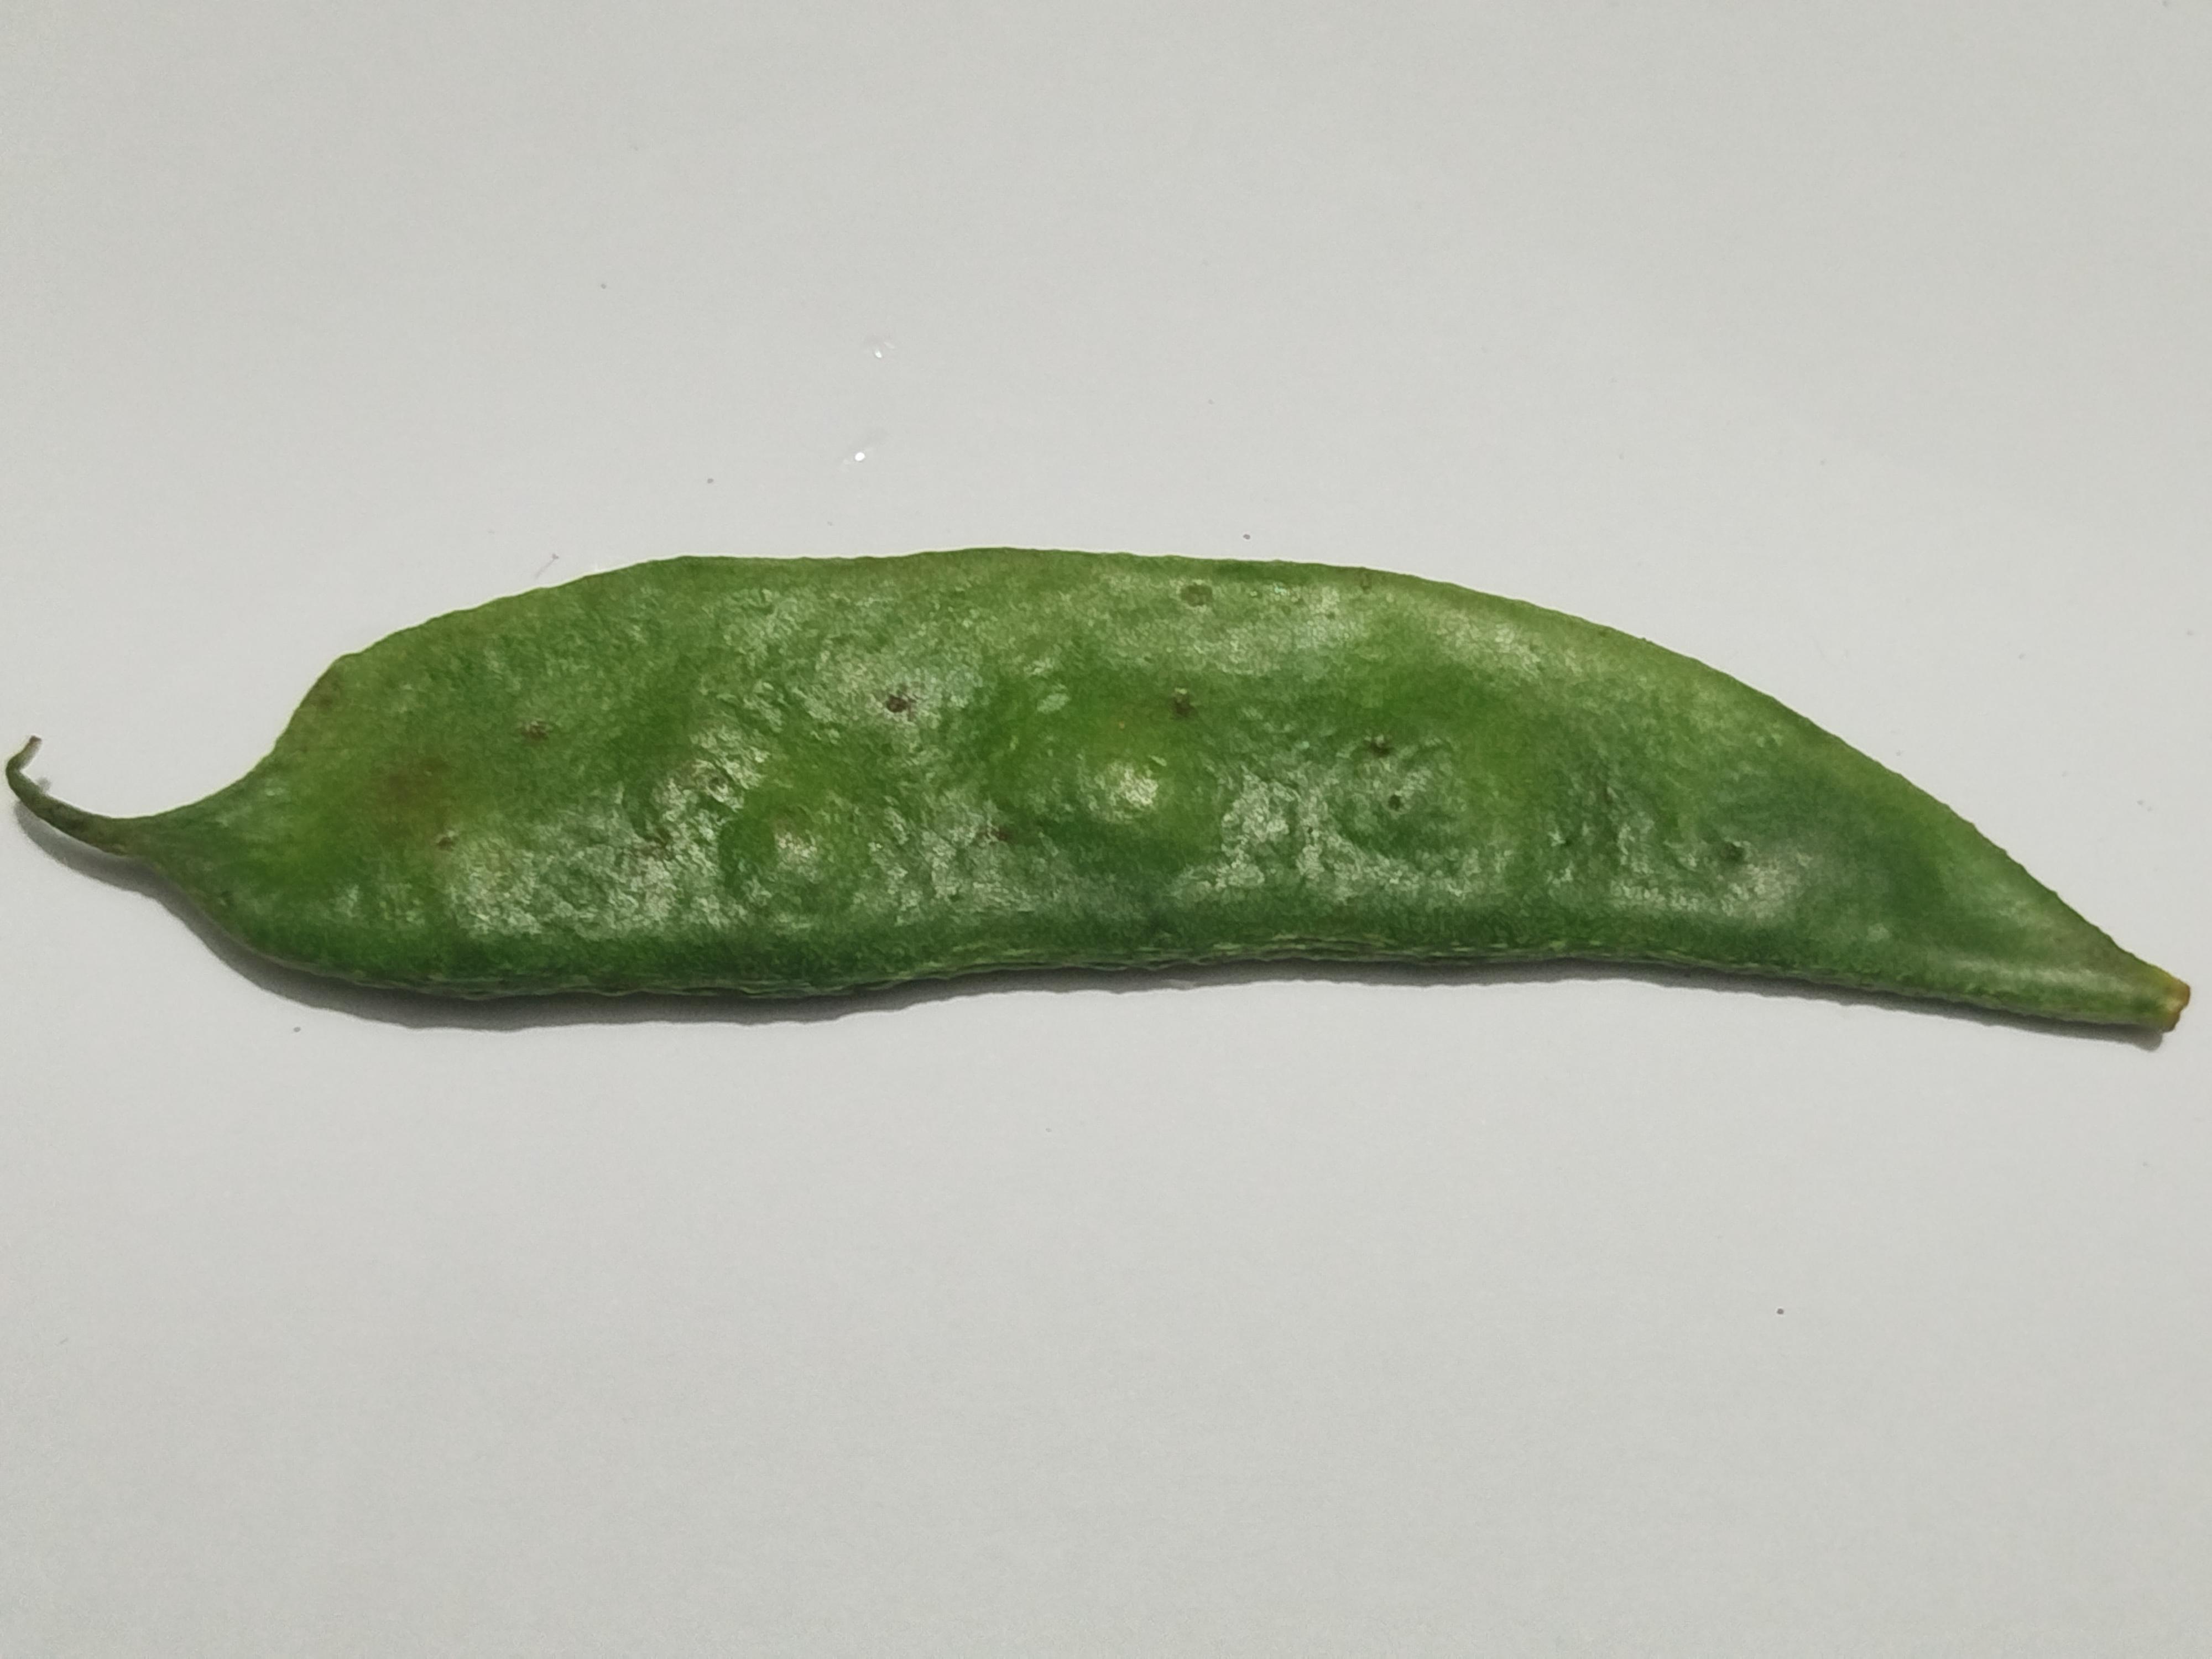
Label: Bean